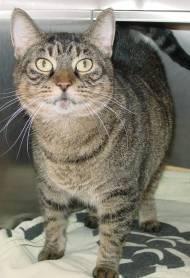
cat